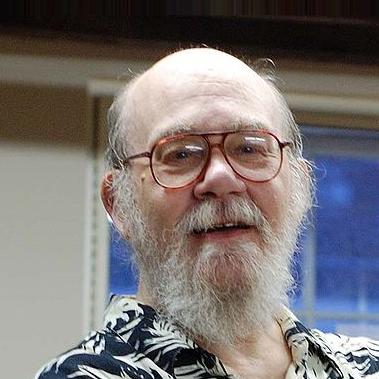
Age: 67